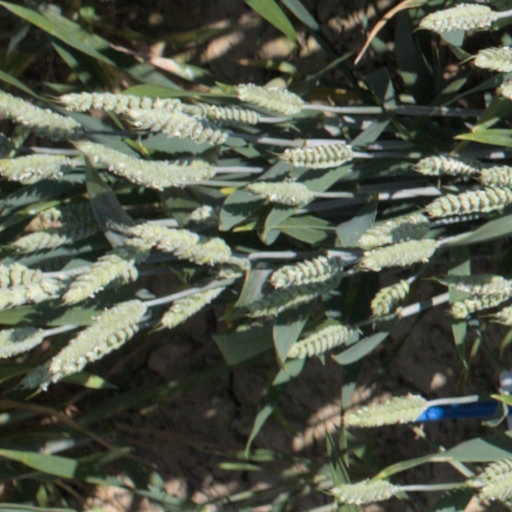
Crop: wheat